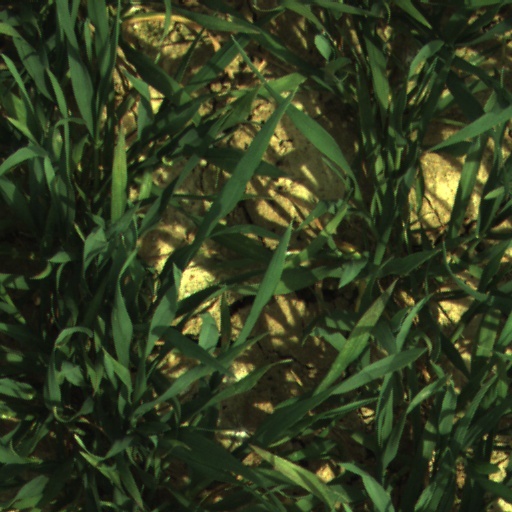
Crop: wheat